Seven and the Ragged Tiger

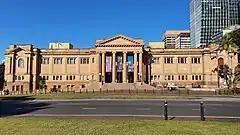
The cover photograph was taken at the State Library of New South Wales (pictured in 2011).

The album cover was shot at the State Library of New South Wales during a photoshoot with the photographer Rebecca Blake. Sleeve designer Malcolm Garrett was flown in from the UK, as well as a live Bengal tiger from Melbourne to be pictured on both the album cover and upcoming tour programme. Surrounded by crew members, local journalists, TV cameramen and fans, Duran Duran were dressed in all-black attire: Rhodes donned a "black lizard suit", John Taylor and Roger Taylor in "evening dress", while Le Bon and Andy Taylor wore suede and leather; John Taylor later quipped in his memoir that "we all looked like successful young men". The shoot reportedly cost upwards of £65,000.